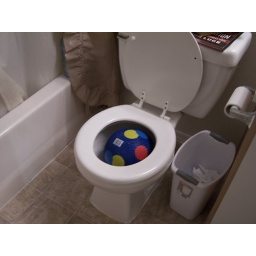
This is what playing ball in the house leads to.